Fitzwilliam College, Cambridge

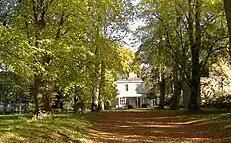

In 1991, a college chapel was appended to the north wing of New Court. The building, which was also designed by MacCormac Jamieson Prichard, faces directly towards the Grove and is in the International style. It is designed to resemble the hull of a ship, hinting at the religious themes of journey and protection. The building is home to a fine two-manual organ designed by Peter Collins, a Bechstein grand piano and a Goble harpsichord. The addition won the 1992 Civic Trust Award, the 1993 Carpenters' Award and the 1993 David Urwin Award for Best New Building. The firm later used a similar design for the Ruskin Library at the University of Lancaster.